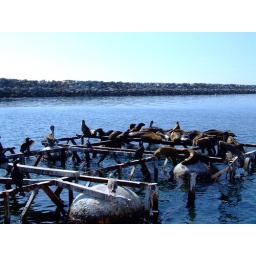
Seagulls, cormorants, brown pelicans (Pelecanus occidentalis) and californian sea lions (Zalophus californianus) in the Redondo Beach harbor